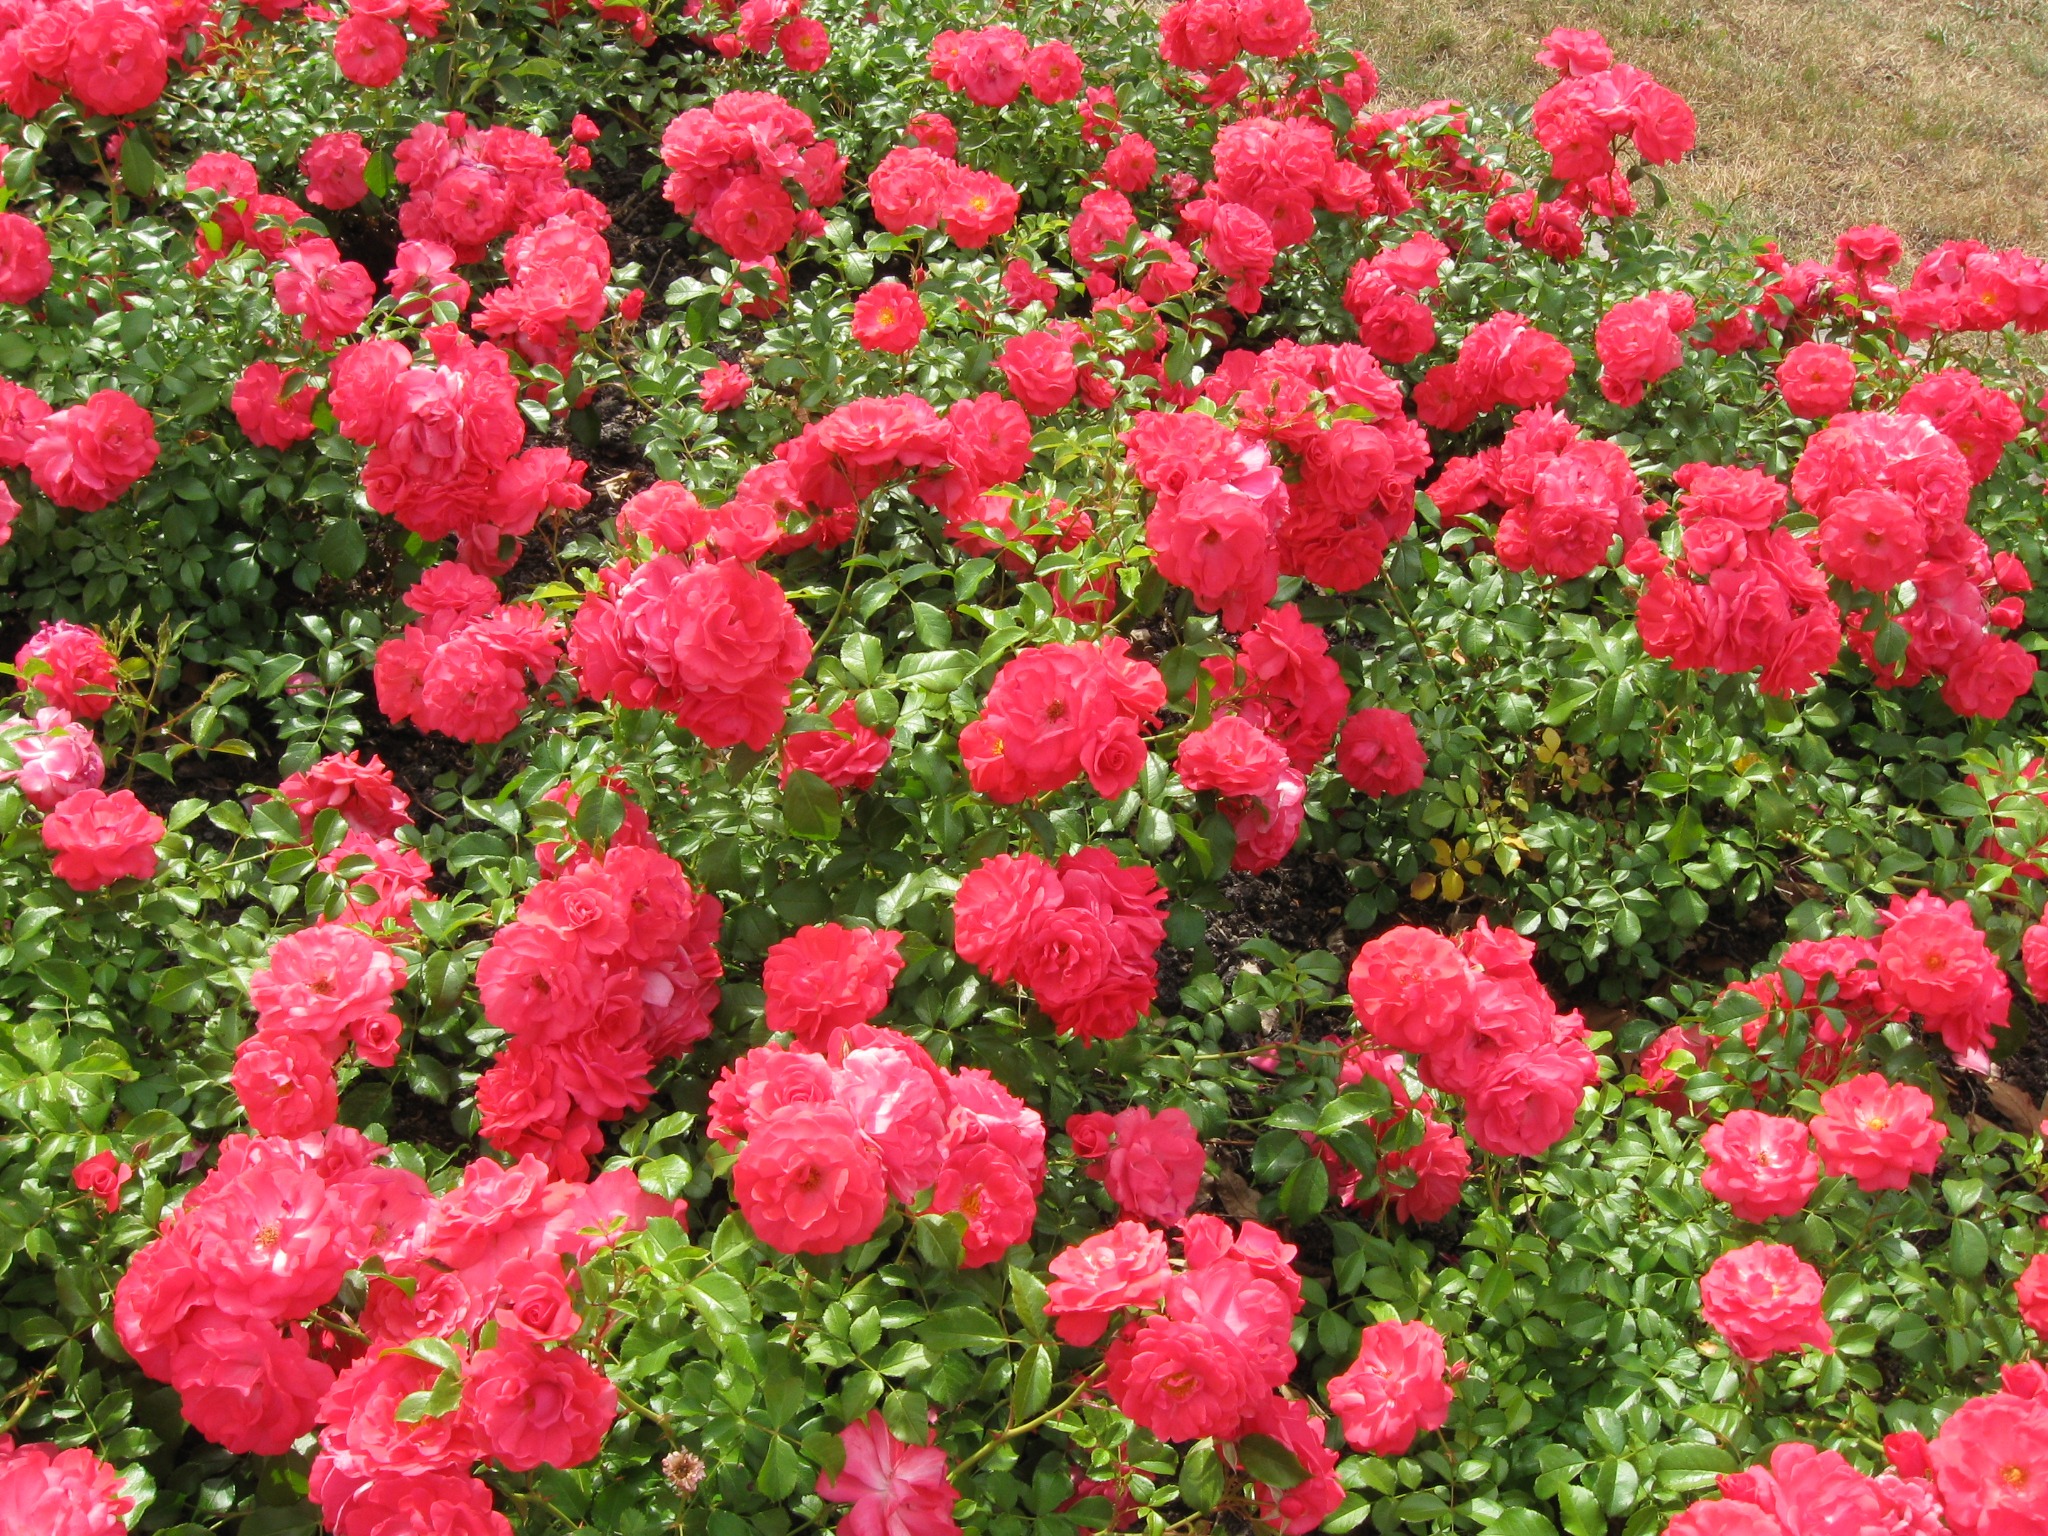
nature, plant, flower, petal, rose, pink, roses, shrub, floribunda, flowering plant, garden roses, rose family, annual plant, land plant, rosa centifolia, rosa wichuraiana